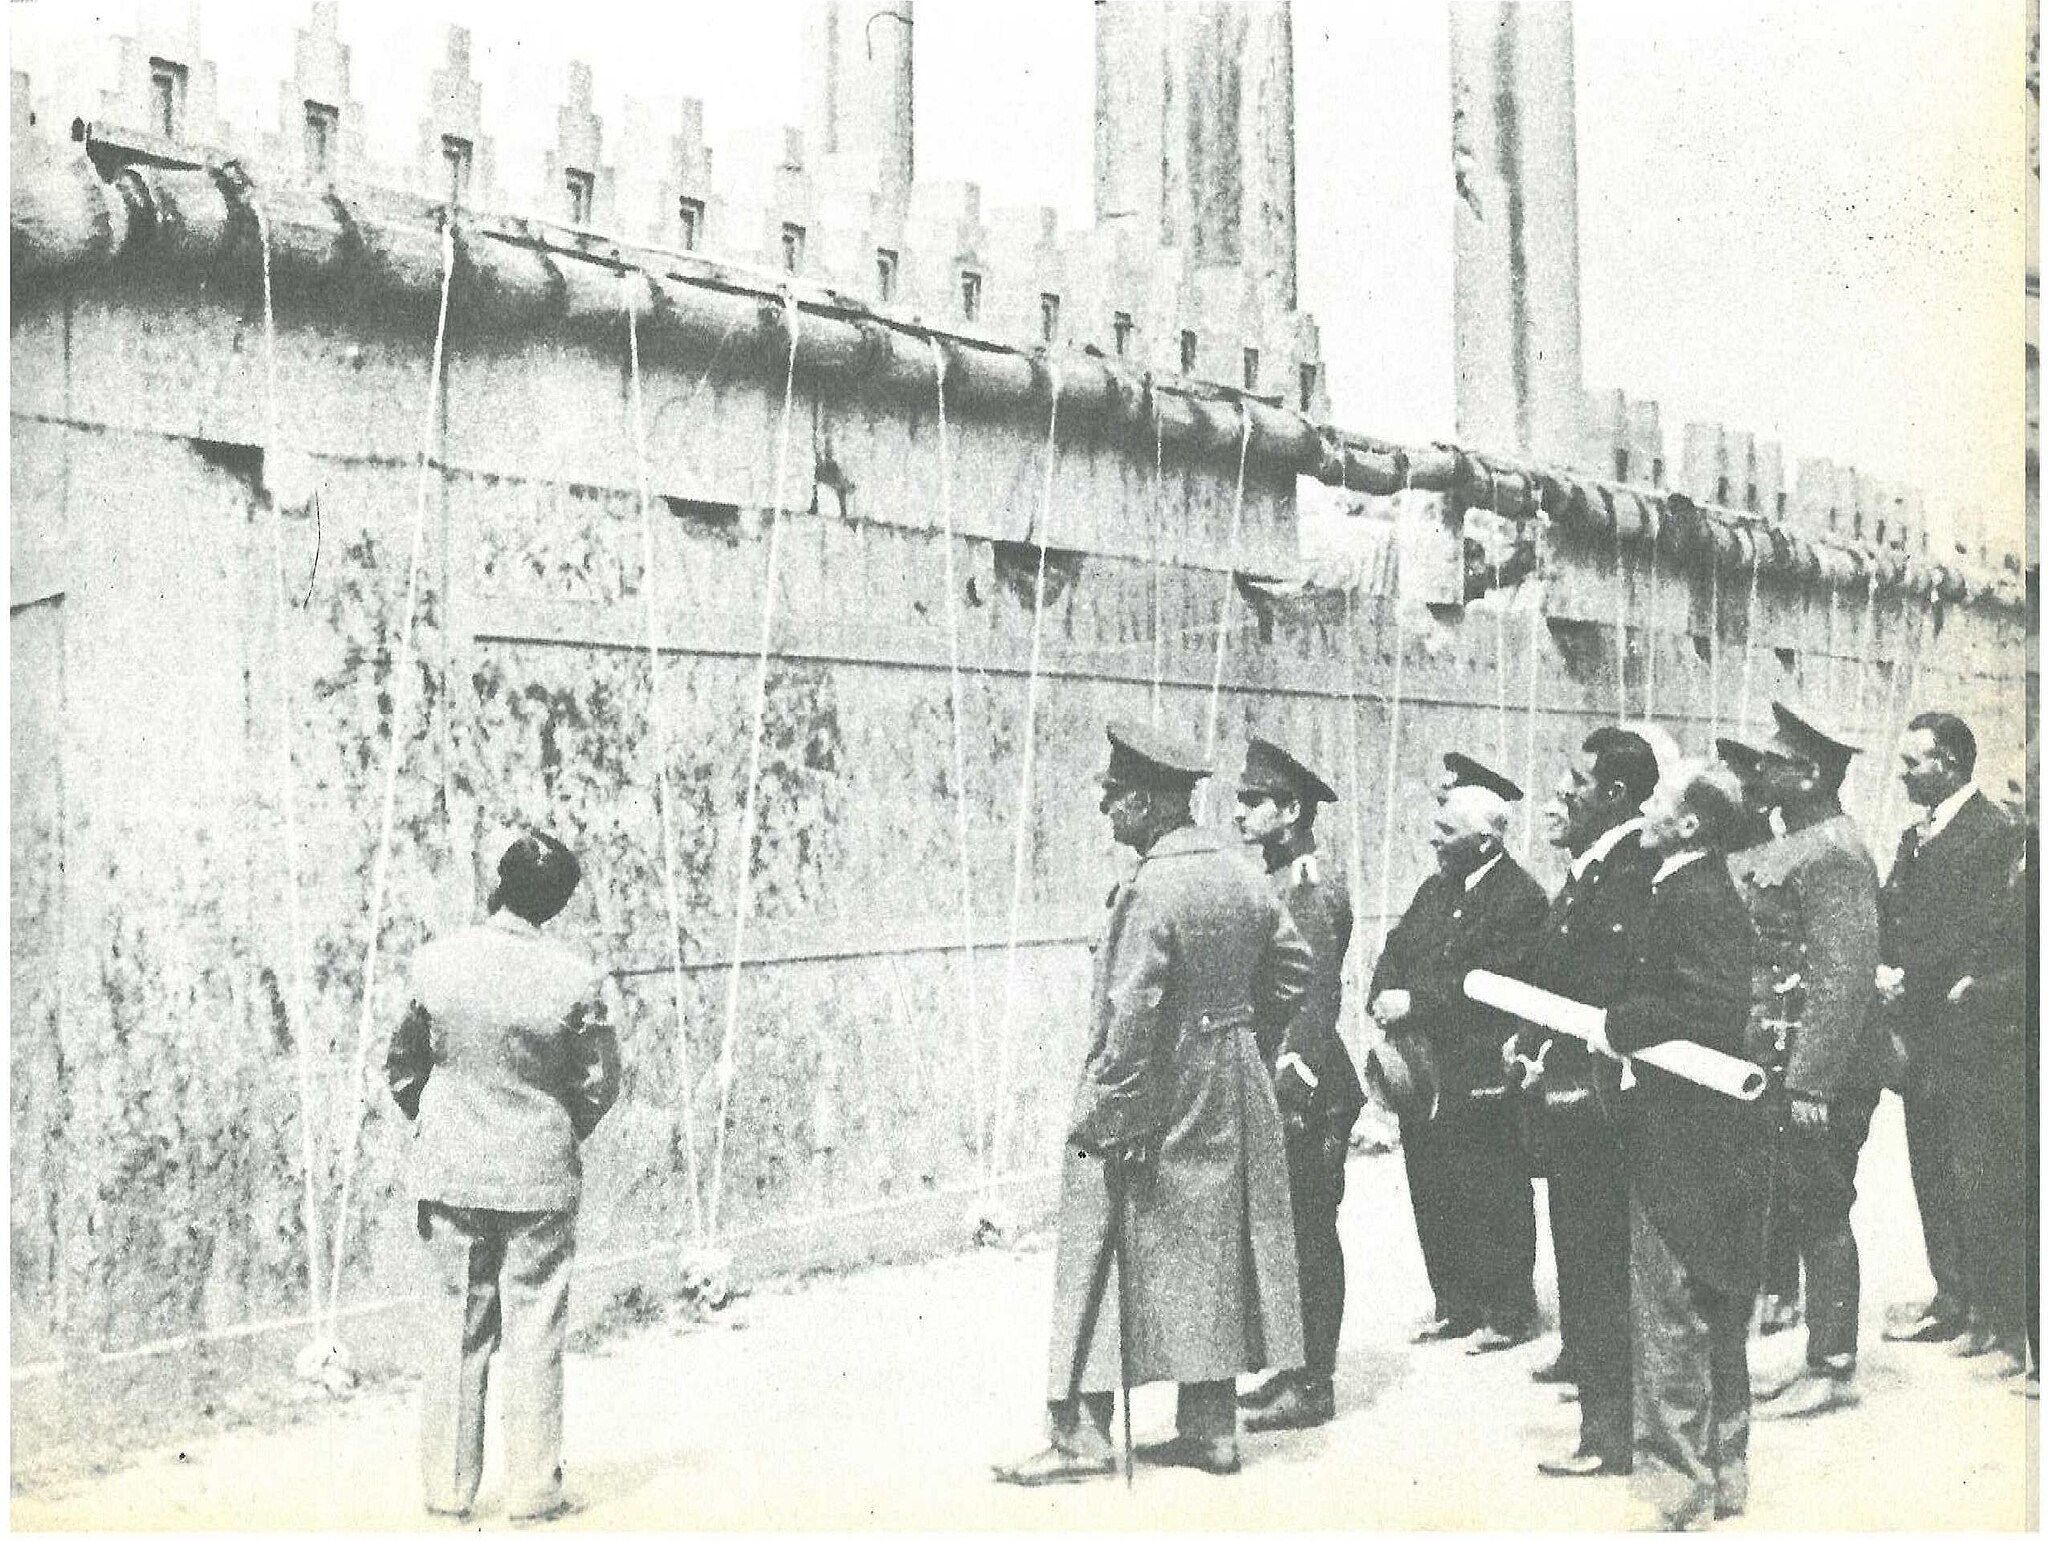
Title: عصر پهلوی رضاشاه کبیر پهلوی اول، جلد یکم، صفحه ۲۰۴
Description: رضاشاه
Date: 1346
Categories: PD Iran, PD-scan (PD-Iran), Template Unknown (author), Persepolis in the 1930s, Reza Shah in unidentified year, Pahlavi Era (book)